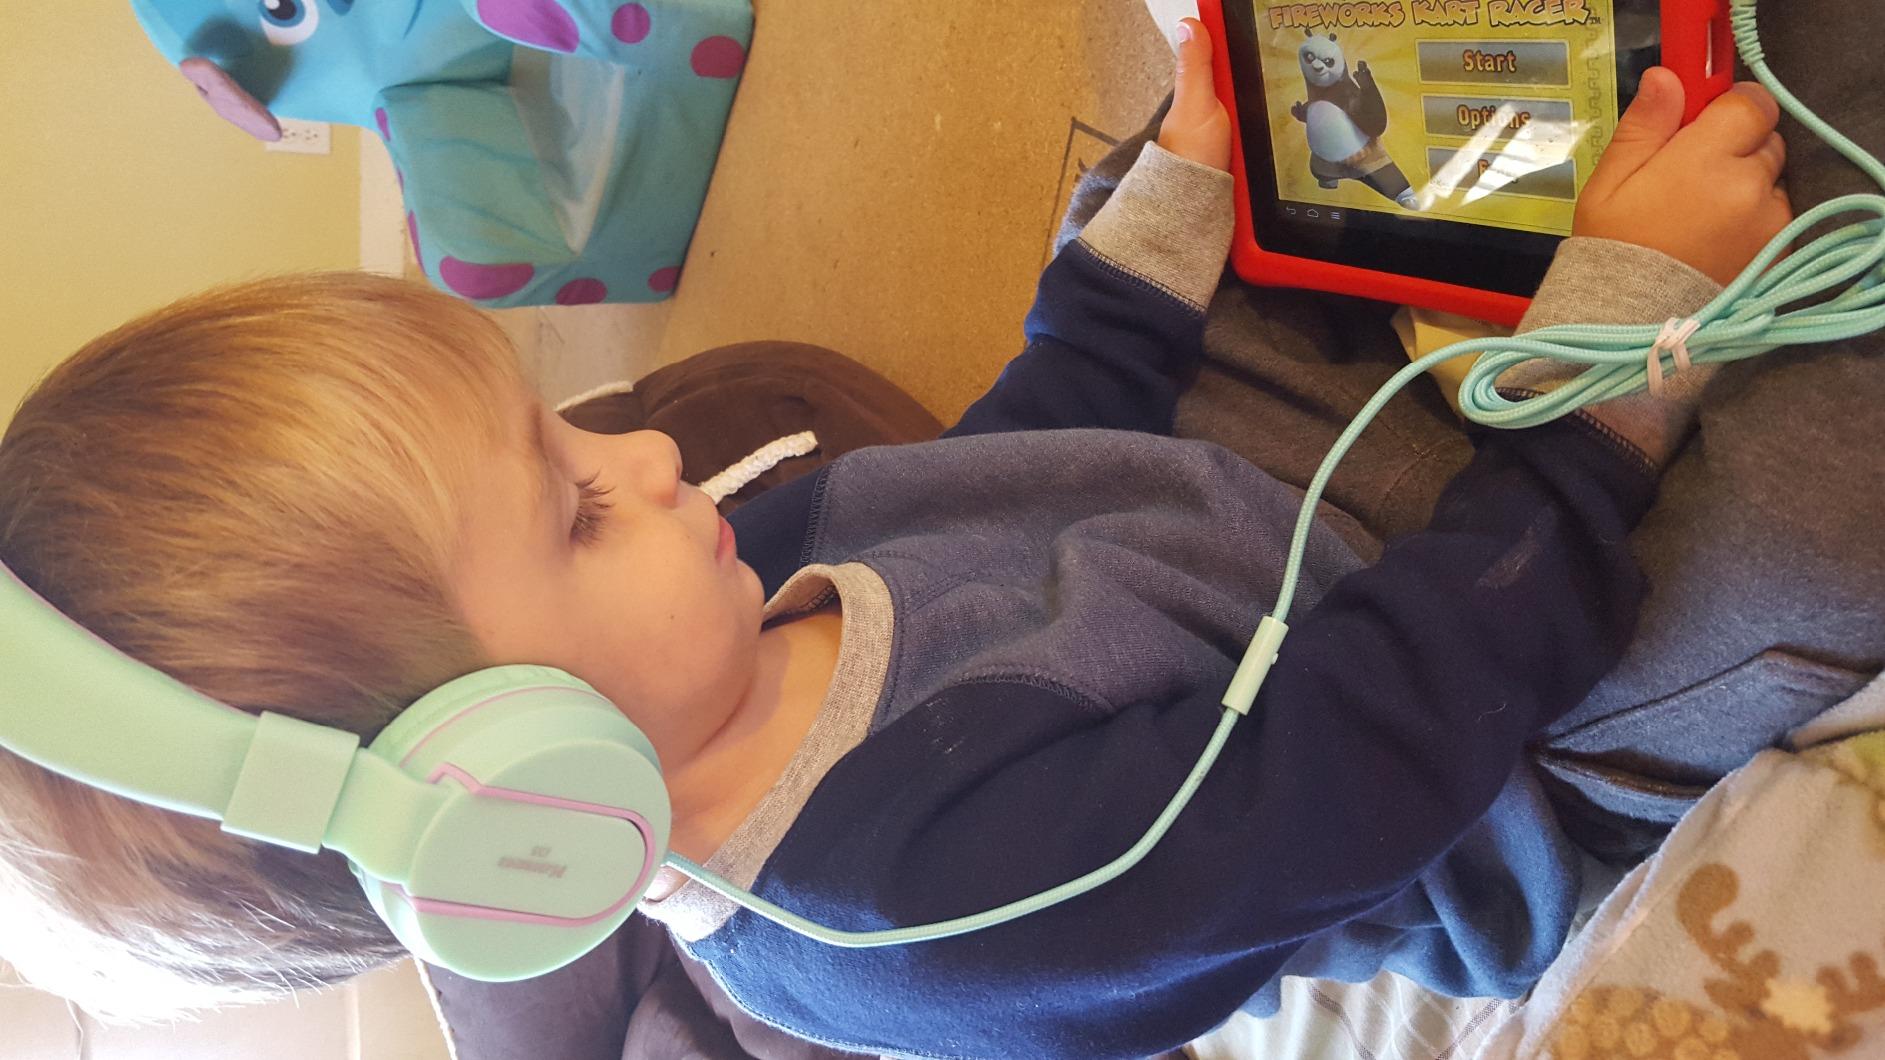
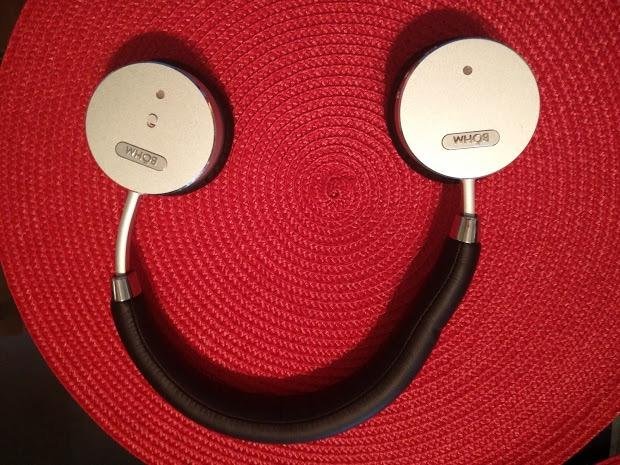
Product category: headphones
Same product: no